Arriva Midlands

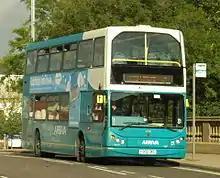
Arriva Derby East Lancs Myllennium Lowlander bodied VDL DB250 in Derby in September 2007

In 1994 Derby City Transport was privatised and sold to British Bus. In August 1996 British Bus was purchased by the Cowie Group and the operation rebranded as Arriva Derby.